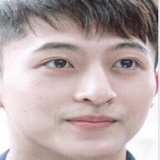
diễn viên Harry Lu